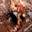
Label: frog